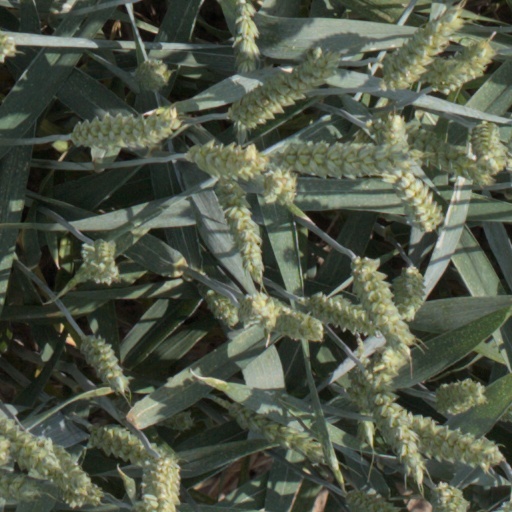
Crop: wheat